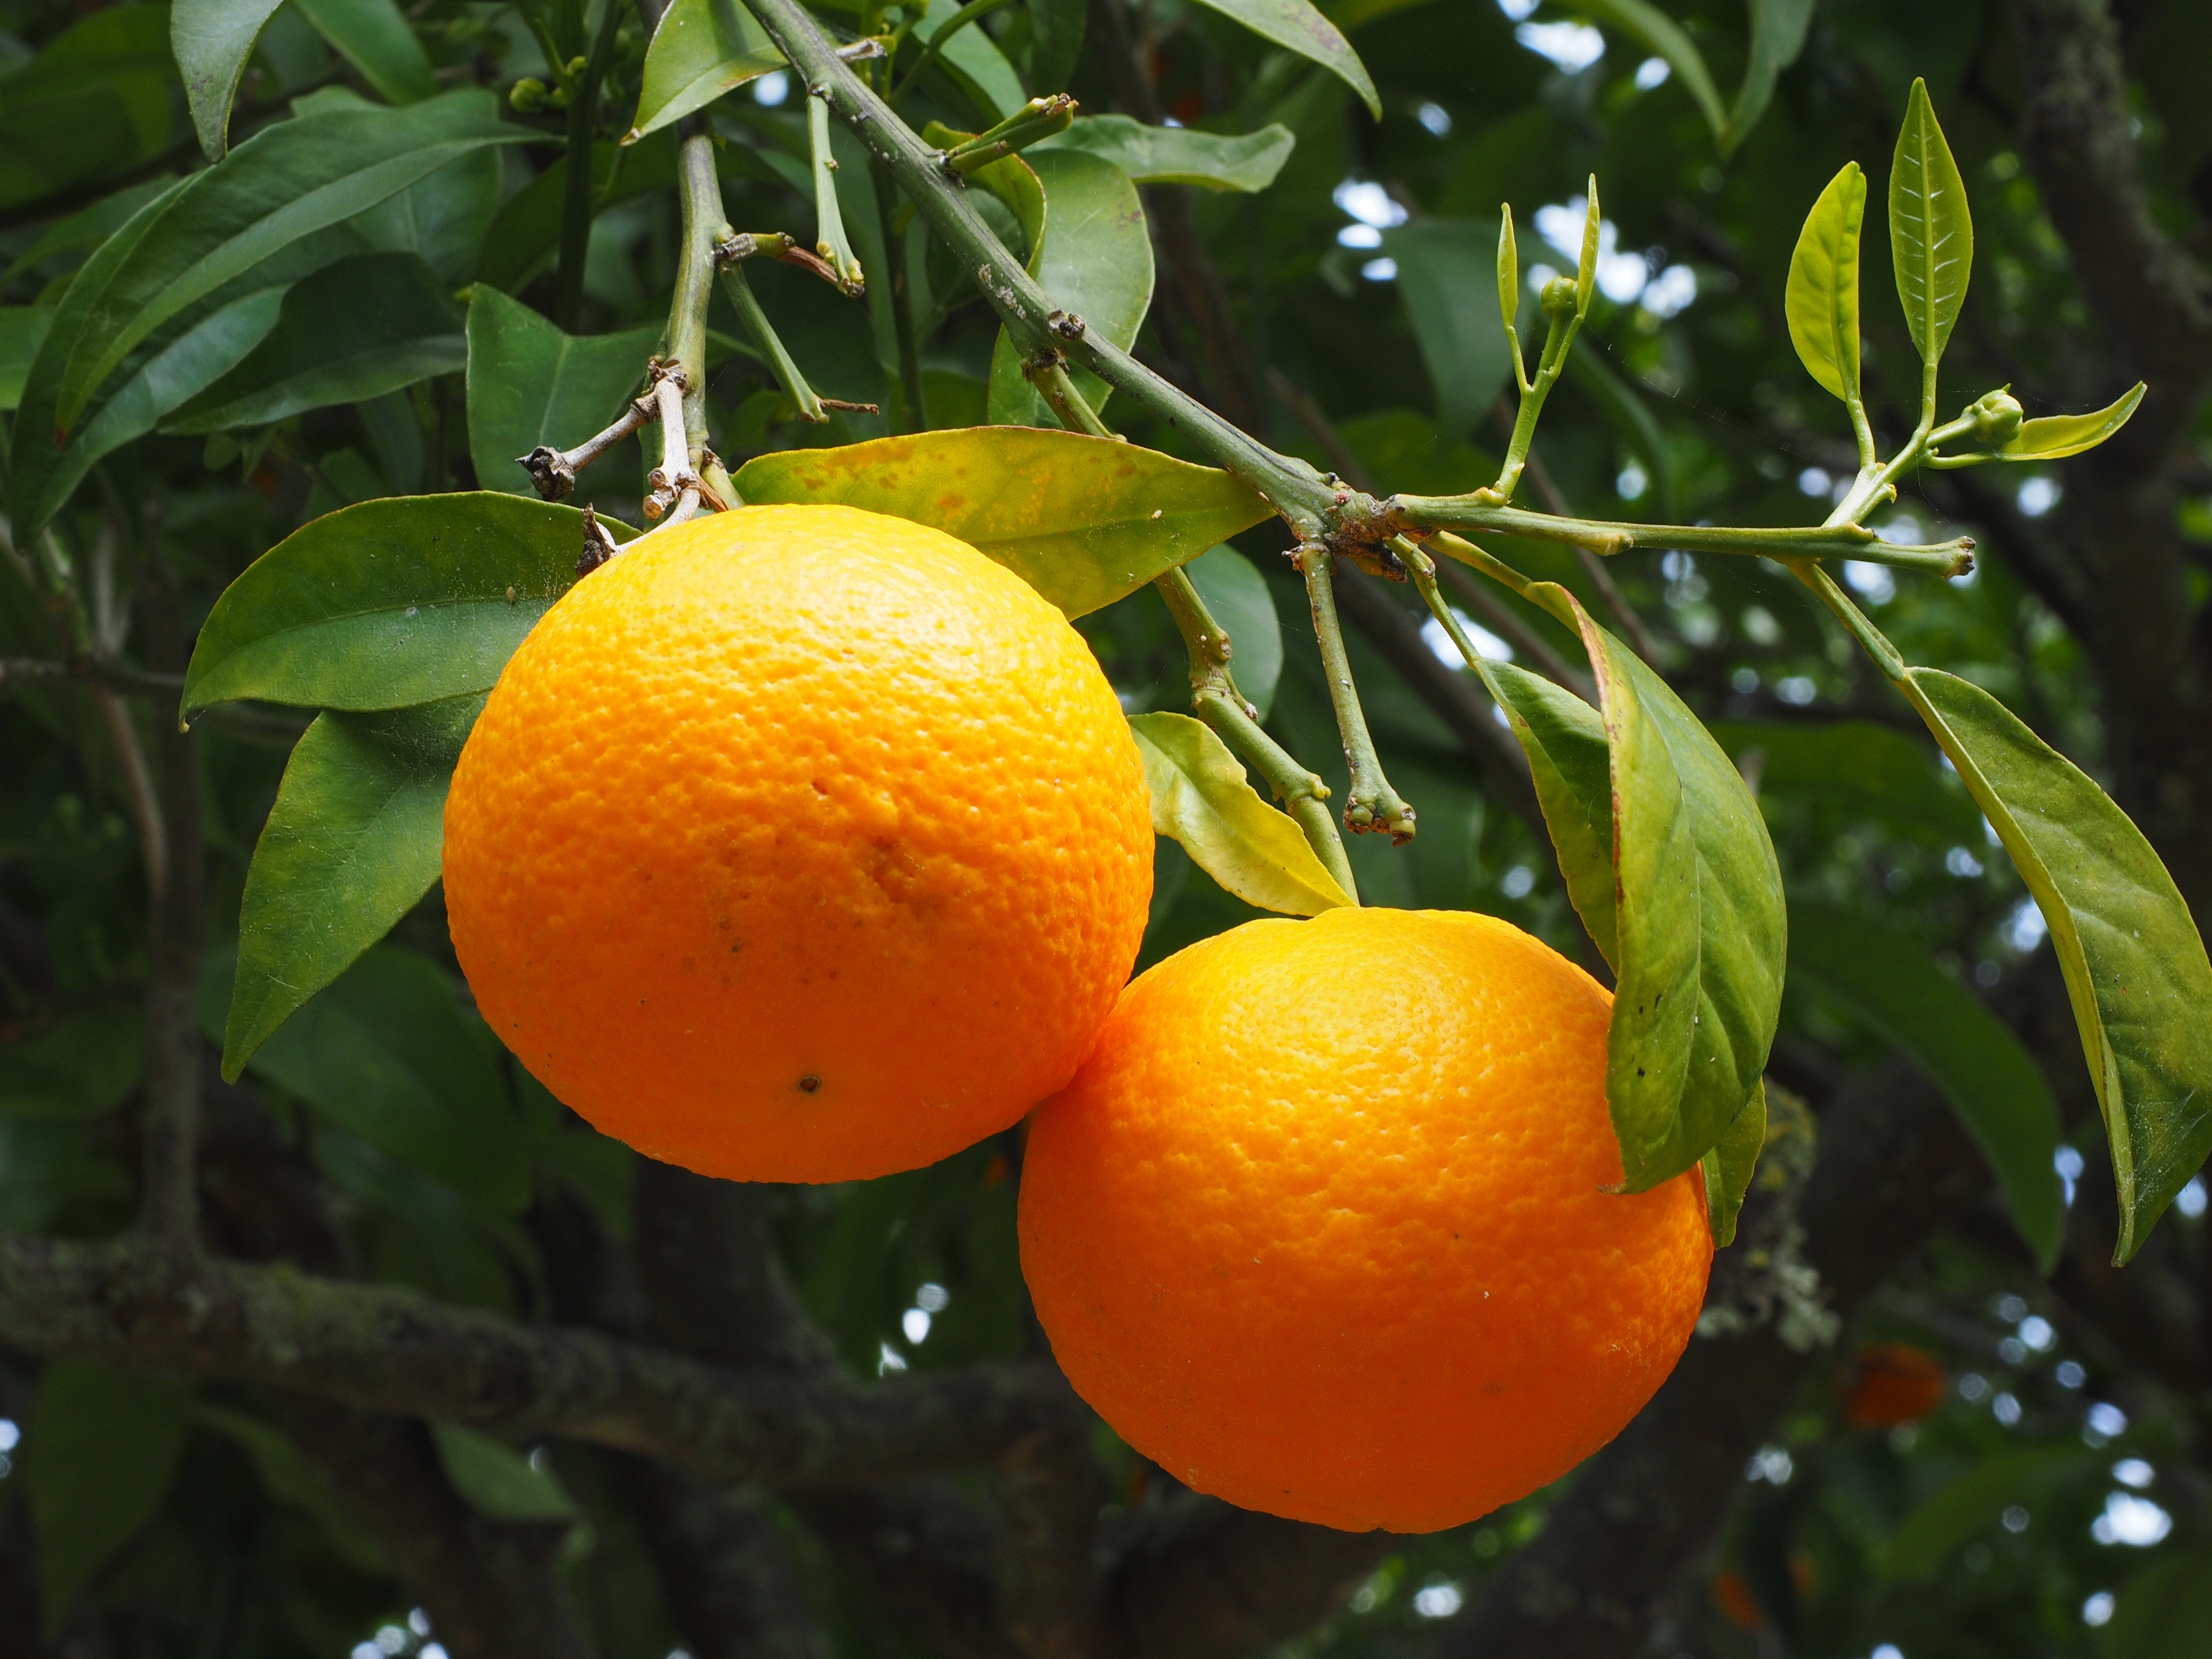
tree, branch, plant, fruit, sweet, flower, summer, ripe, bush, orange, orange tree, food, mediterranean, produce, healthy, delicious, tropical fruit, leaves, nutrition, fruit tree, periwinkle, tangerine, kumquat, clementine, vitamins, frisch, citron, citrus, about, flowering plant, fruity, vitaminhaltig, citrus fruit, vitamin c, citrus tree, bitter orange, orange grove, diamond green, rutaceae, sweet orange, mandarin orange, land plant, sweet lemon, meyer lemon, tangelo, yuzu, valencia orange